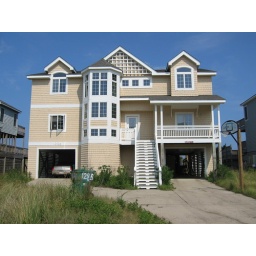
the beach house in Corolla